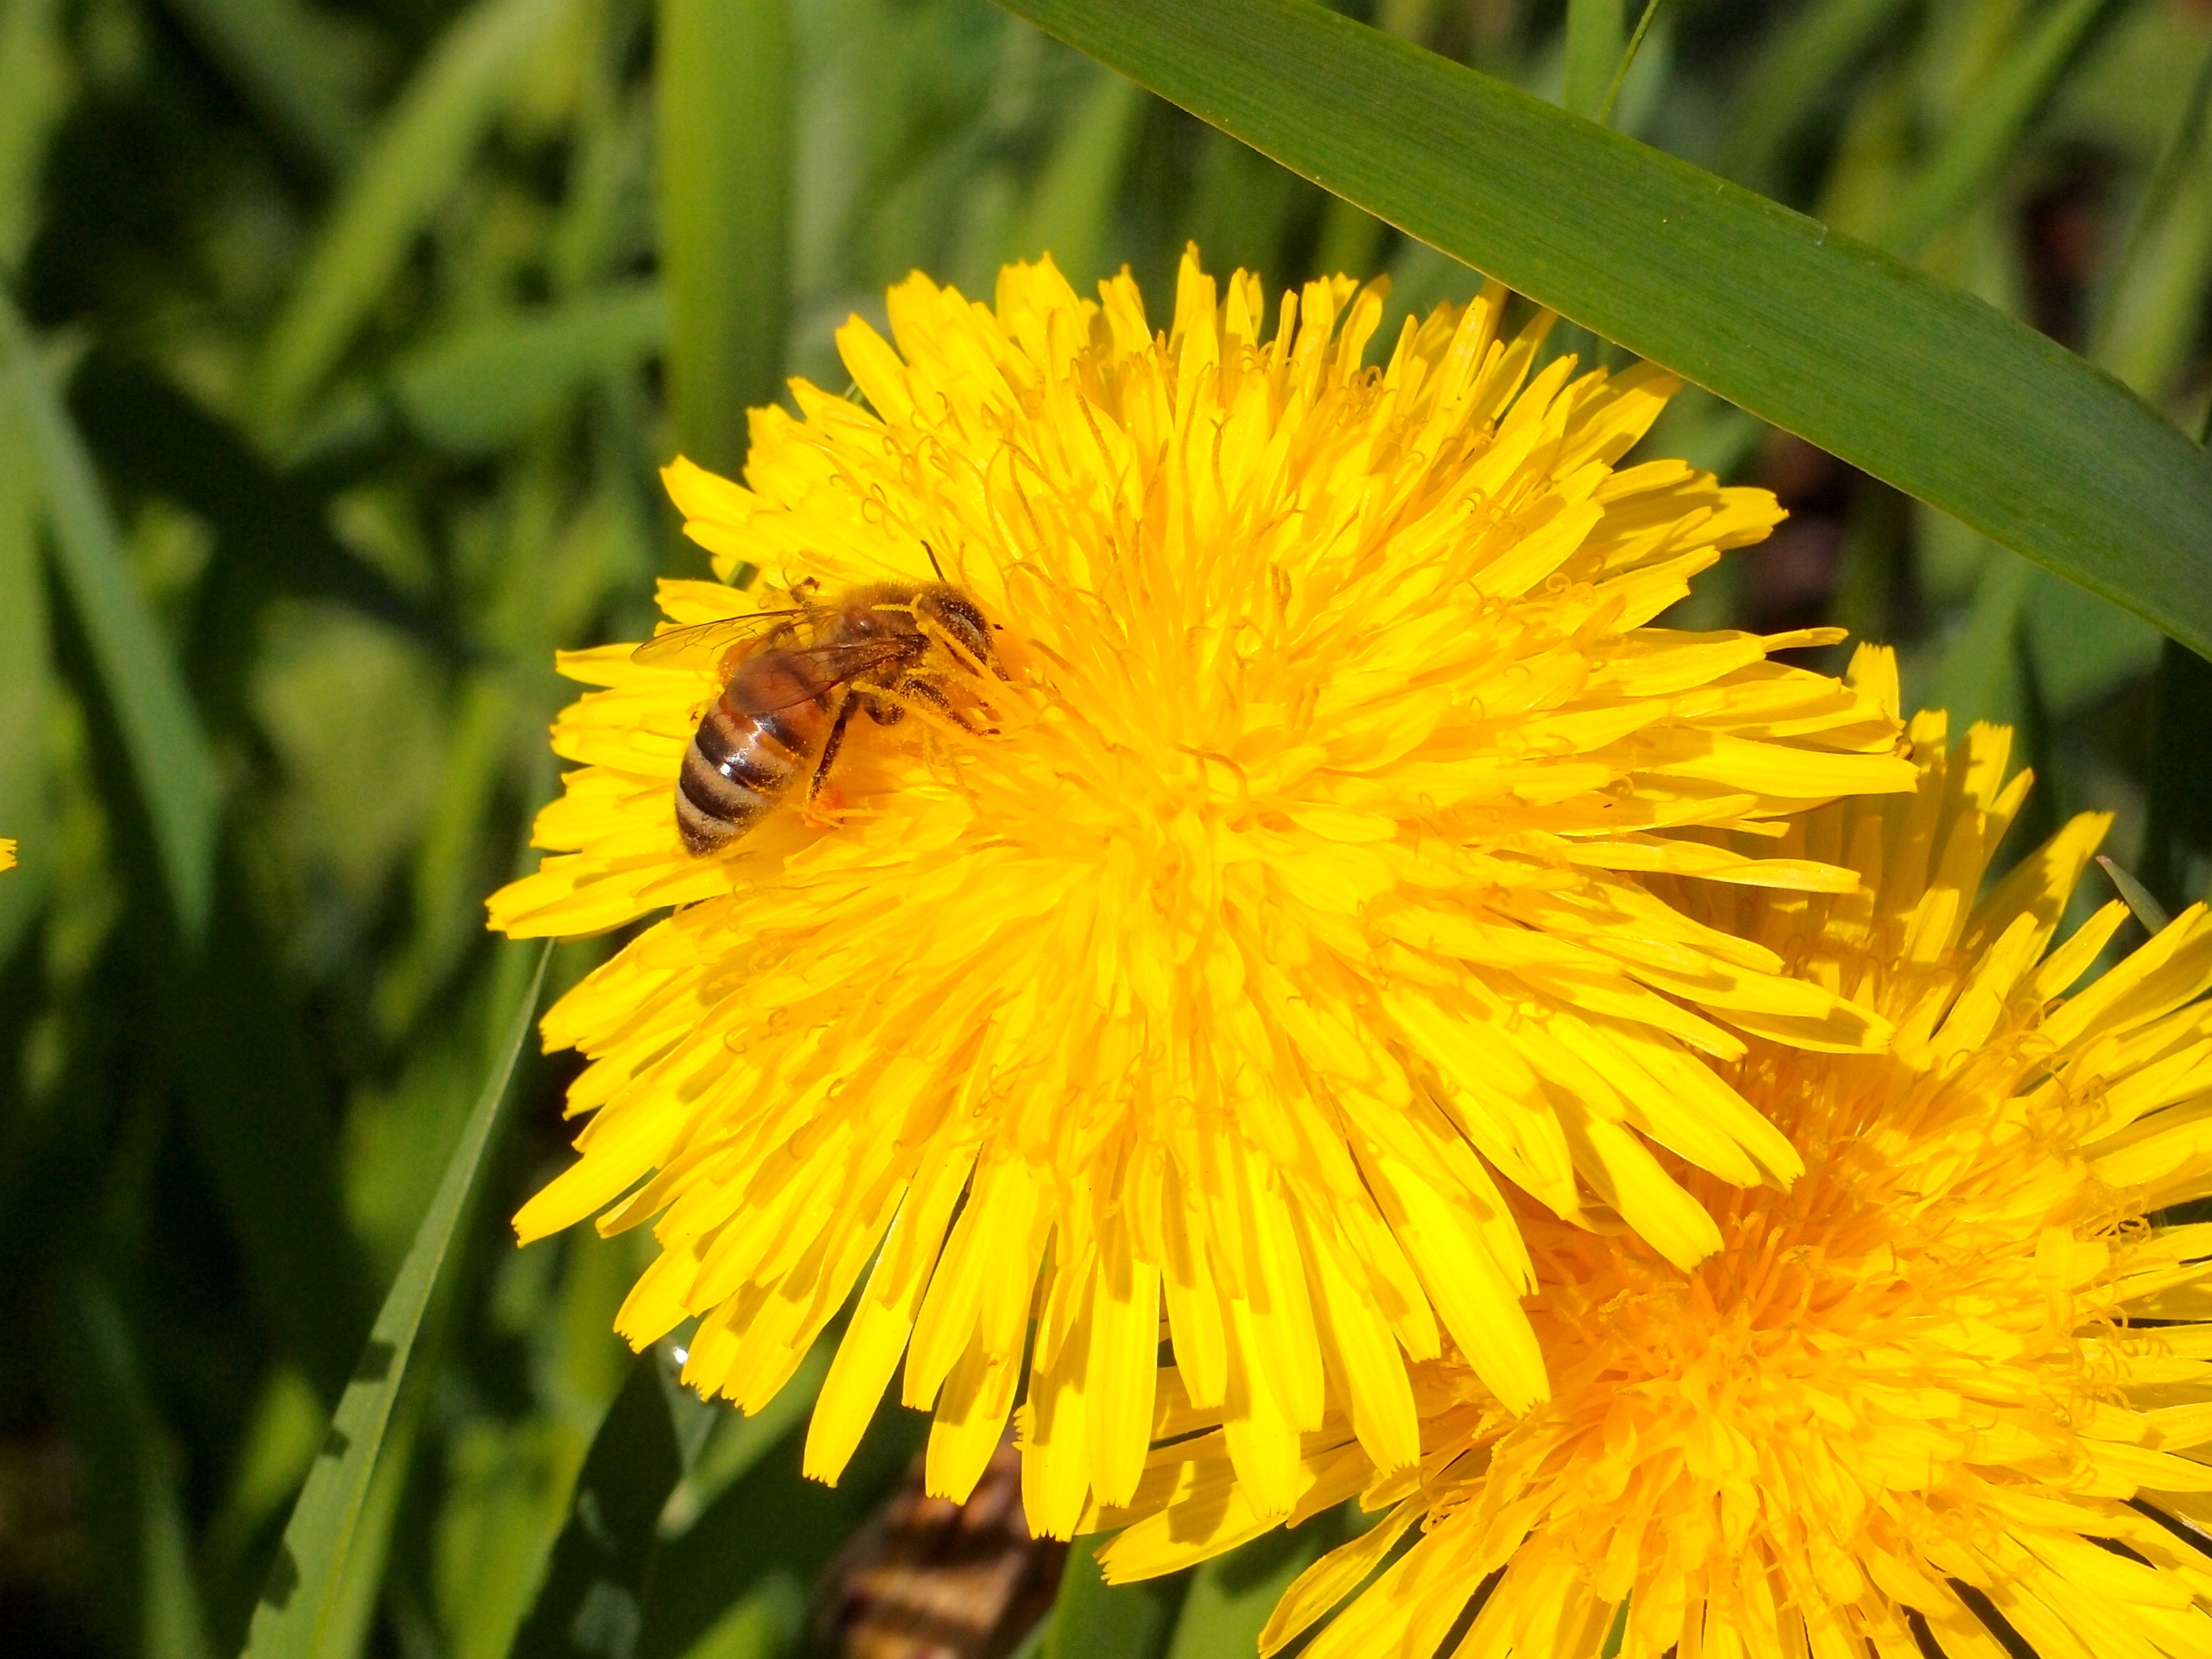
nature, plant, dandelion, flower, petal, pollen, insect, macro, botany, yellow, closeup, flora, fauna, invertebrate, wildflower, flowers, close up, bee, insects, dandelions, may, nectar, macro photography, greens, flowers of the field, flowering plant, honey bee, daisy family, a yellow flower, plant stem, land plant, membrane winged insect